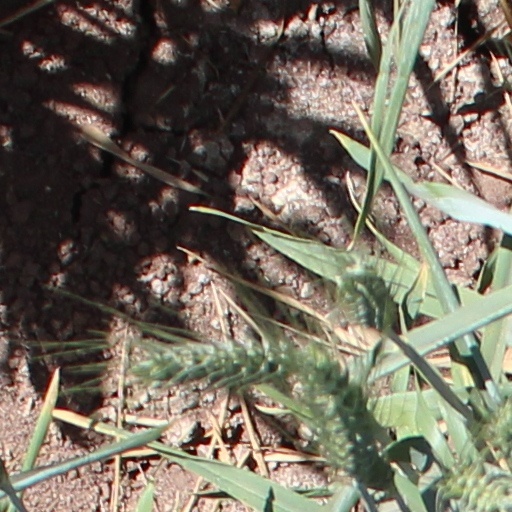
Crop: wheat